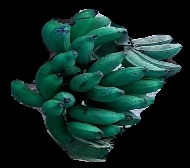
Variety: rasbale
Grade: grade3